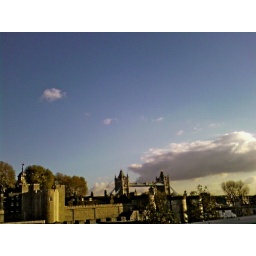
the tower and the bridge and the eternal cloud over london, there was some sun today tho..